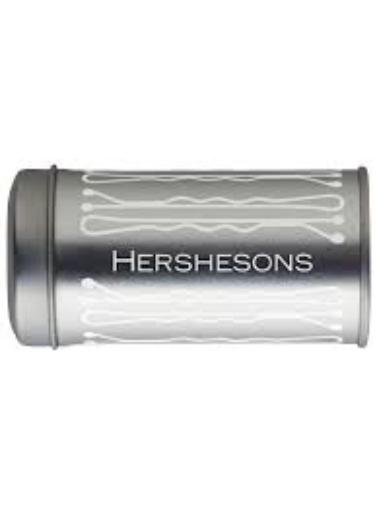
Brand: hershesons
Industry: Necessities